Køge Bay

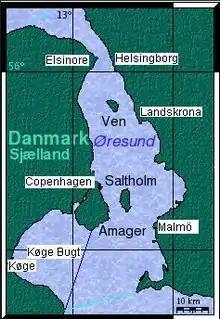
Location of Køge Bugt (Køge Bay) in Øresund

Køge Bay is an approximately shallow Danish bay in the southern part of Øresund, between the Greater Copenhagen area in the North (or more precisely the southernmost peak of Amager) and Stevns Klint in the South, and as a part of Zealand.